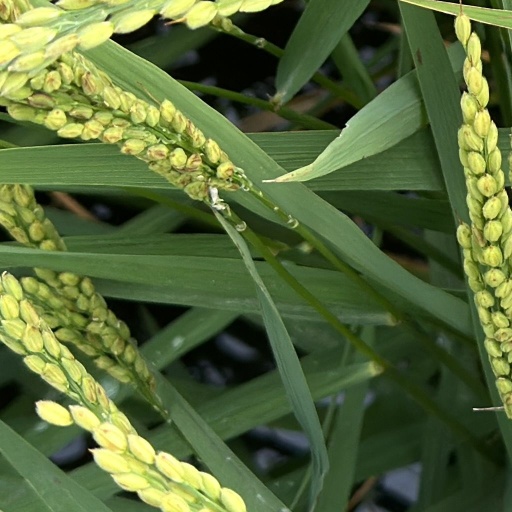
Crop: rice